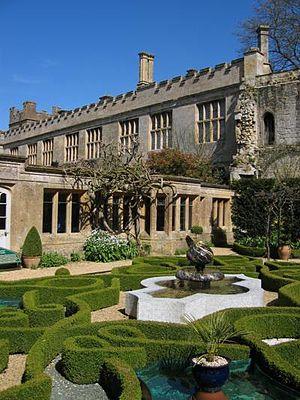
Cette liste des musées du Gloucestershire, Angleterre contient des musées qui sont définis dans ce contexte comme des institutions qui recueillent et soignent des objets d'intérêt culturel, artistique, scientifique ou historique. leurs collections ou expositions connexes disponibles pour la consultation publique. Sont également inclus les galeries d'art à but non lucratif et les galeries d'art universitaires. Les musées virtuels ne sont pas inclus.